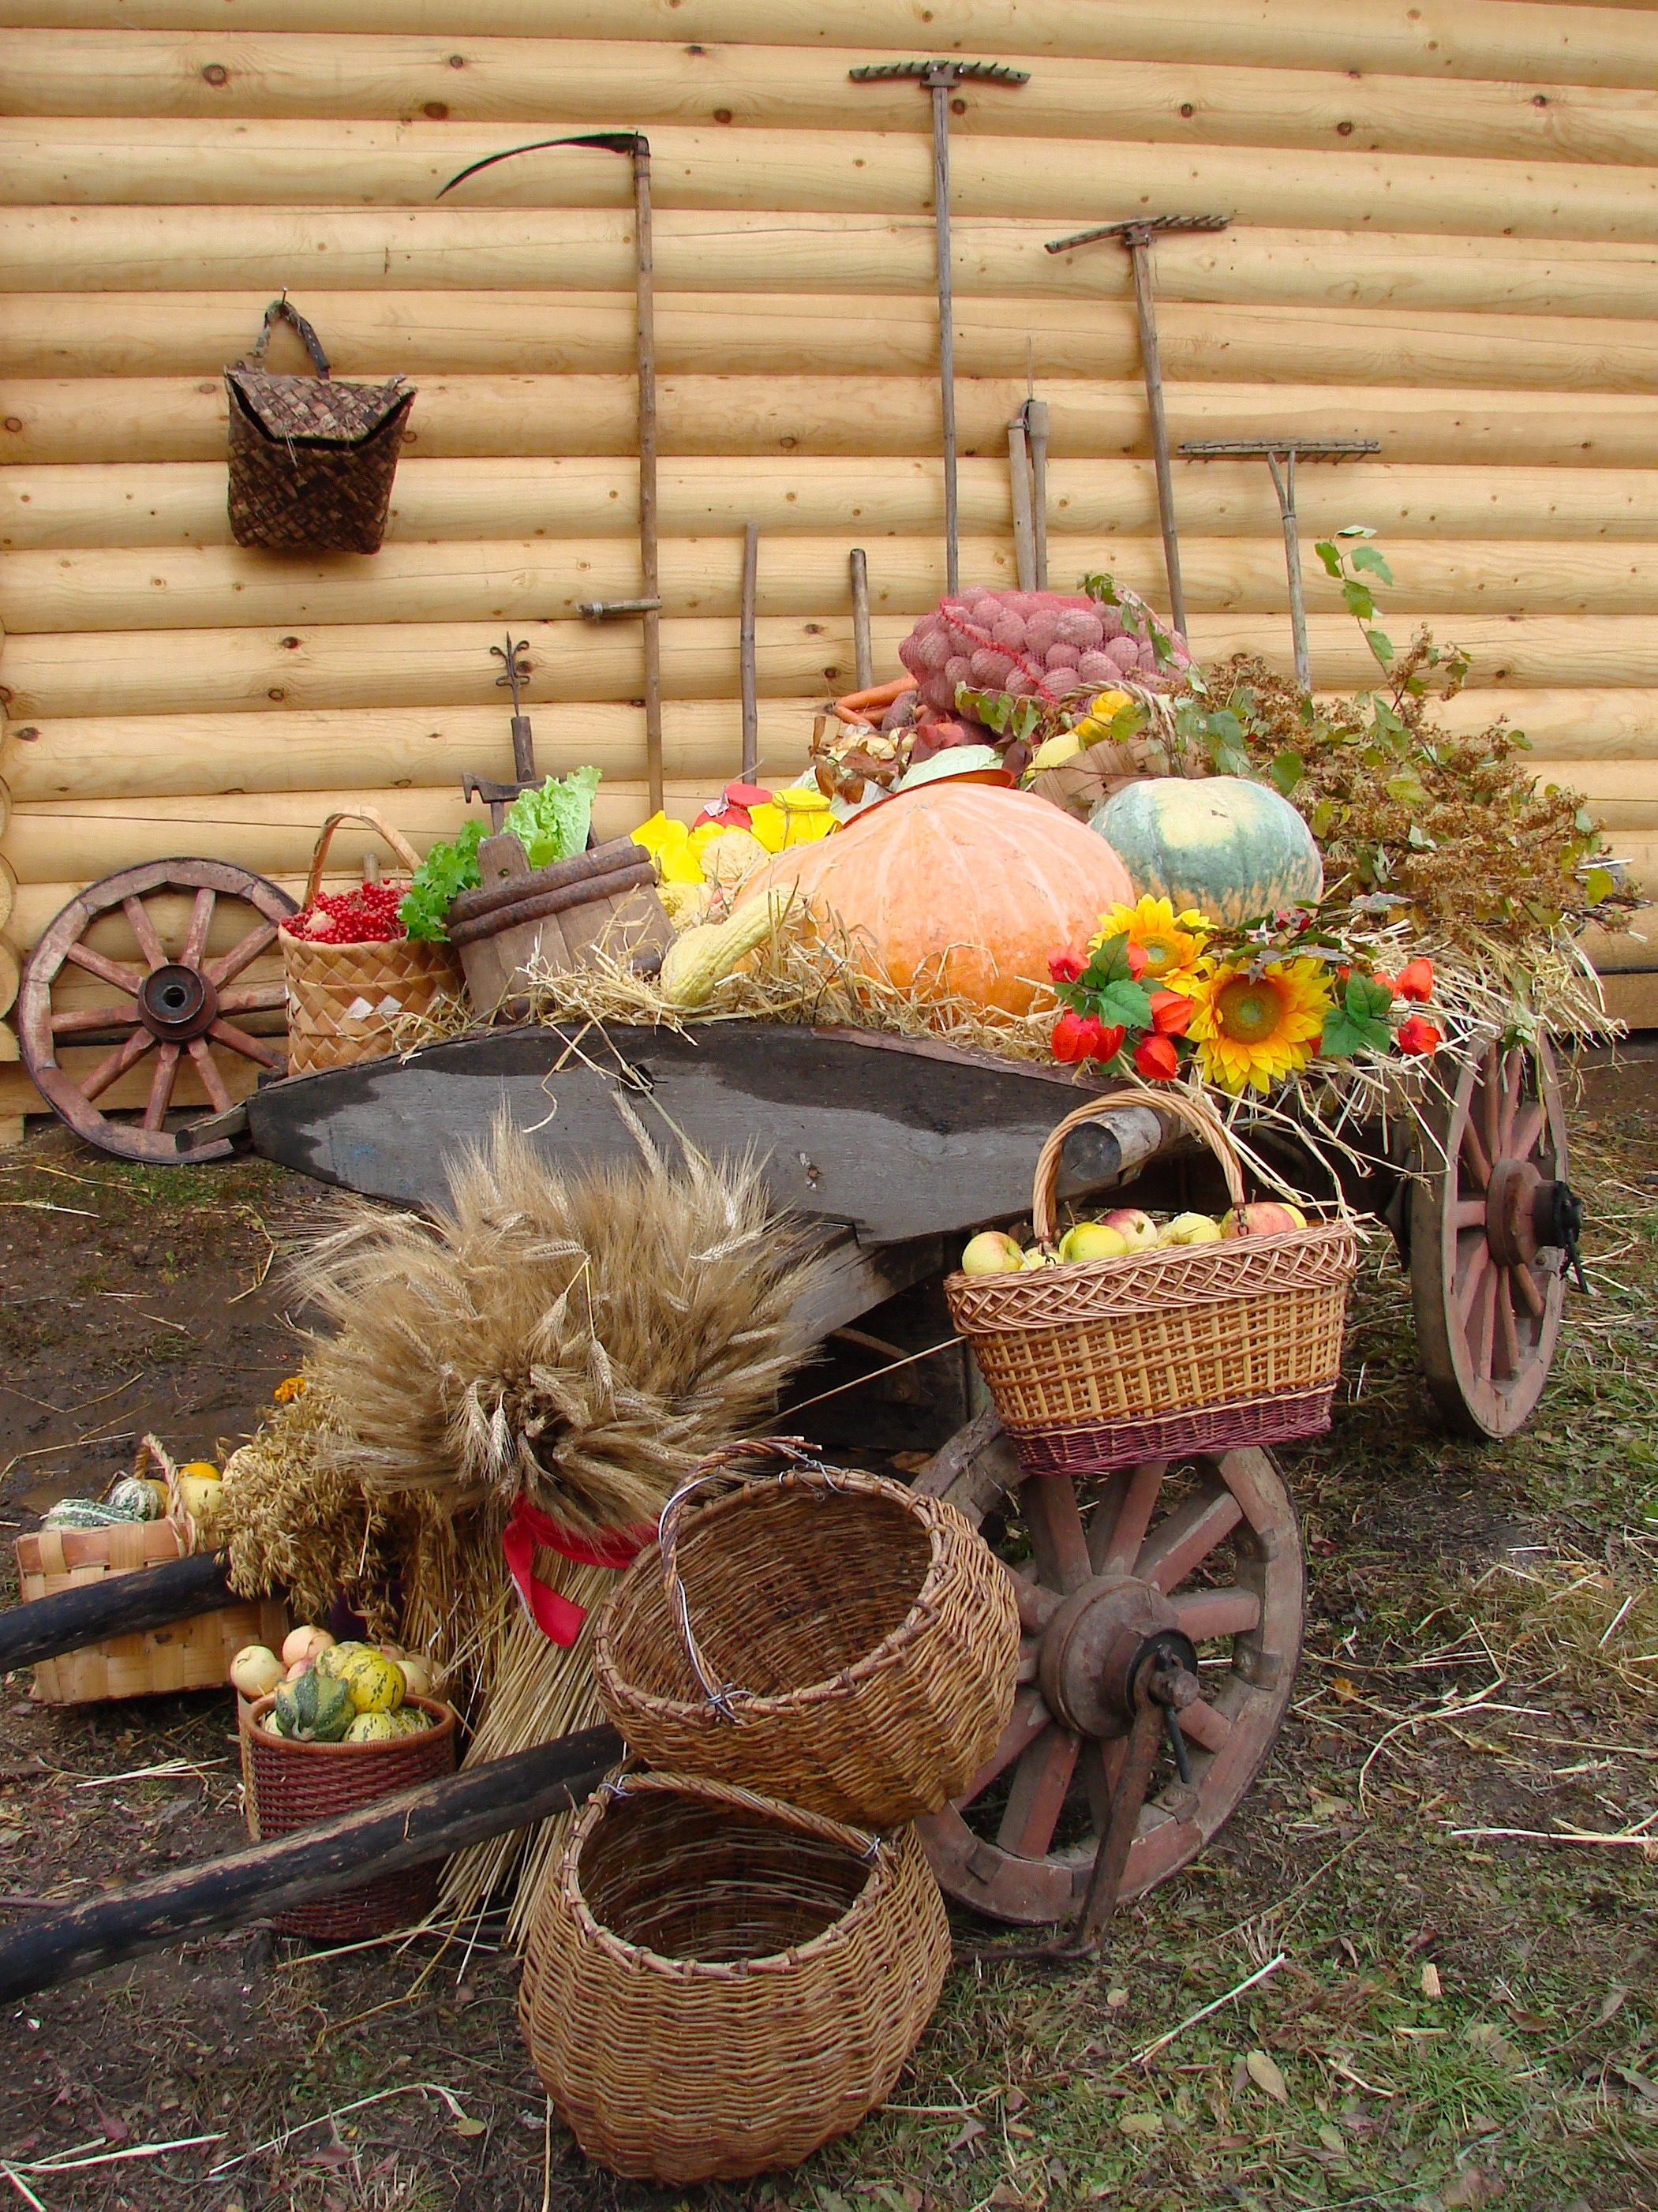
wagon, cart, fall, flower, log, cabin, autumn, backyard, garden, basket, close up, vegetables, apples, yard, pumpkins, harvest produce